EGMONT – The Royal Institute for International Relations

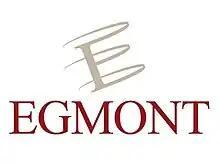
Egmont Institute logo

EGMONT – The Royal Institute for International Relations, also known as the Egmont Institute, is an independent and non-profit Brussels-based think tank dedicated to interdisciplinary research on international relations. The main activities of the Egmont Institute include research, the organisation of events, and training for civil servants. The Institute is associated to the Foreign Ministry of Belgium, from which it receives a substantial part of its funding. The Egmont Institute furthermore receives funding from EU Institutions, membership fees and private partners.